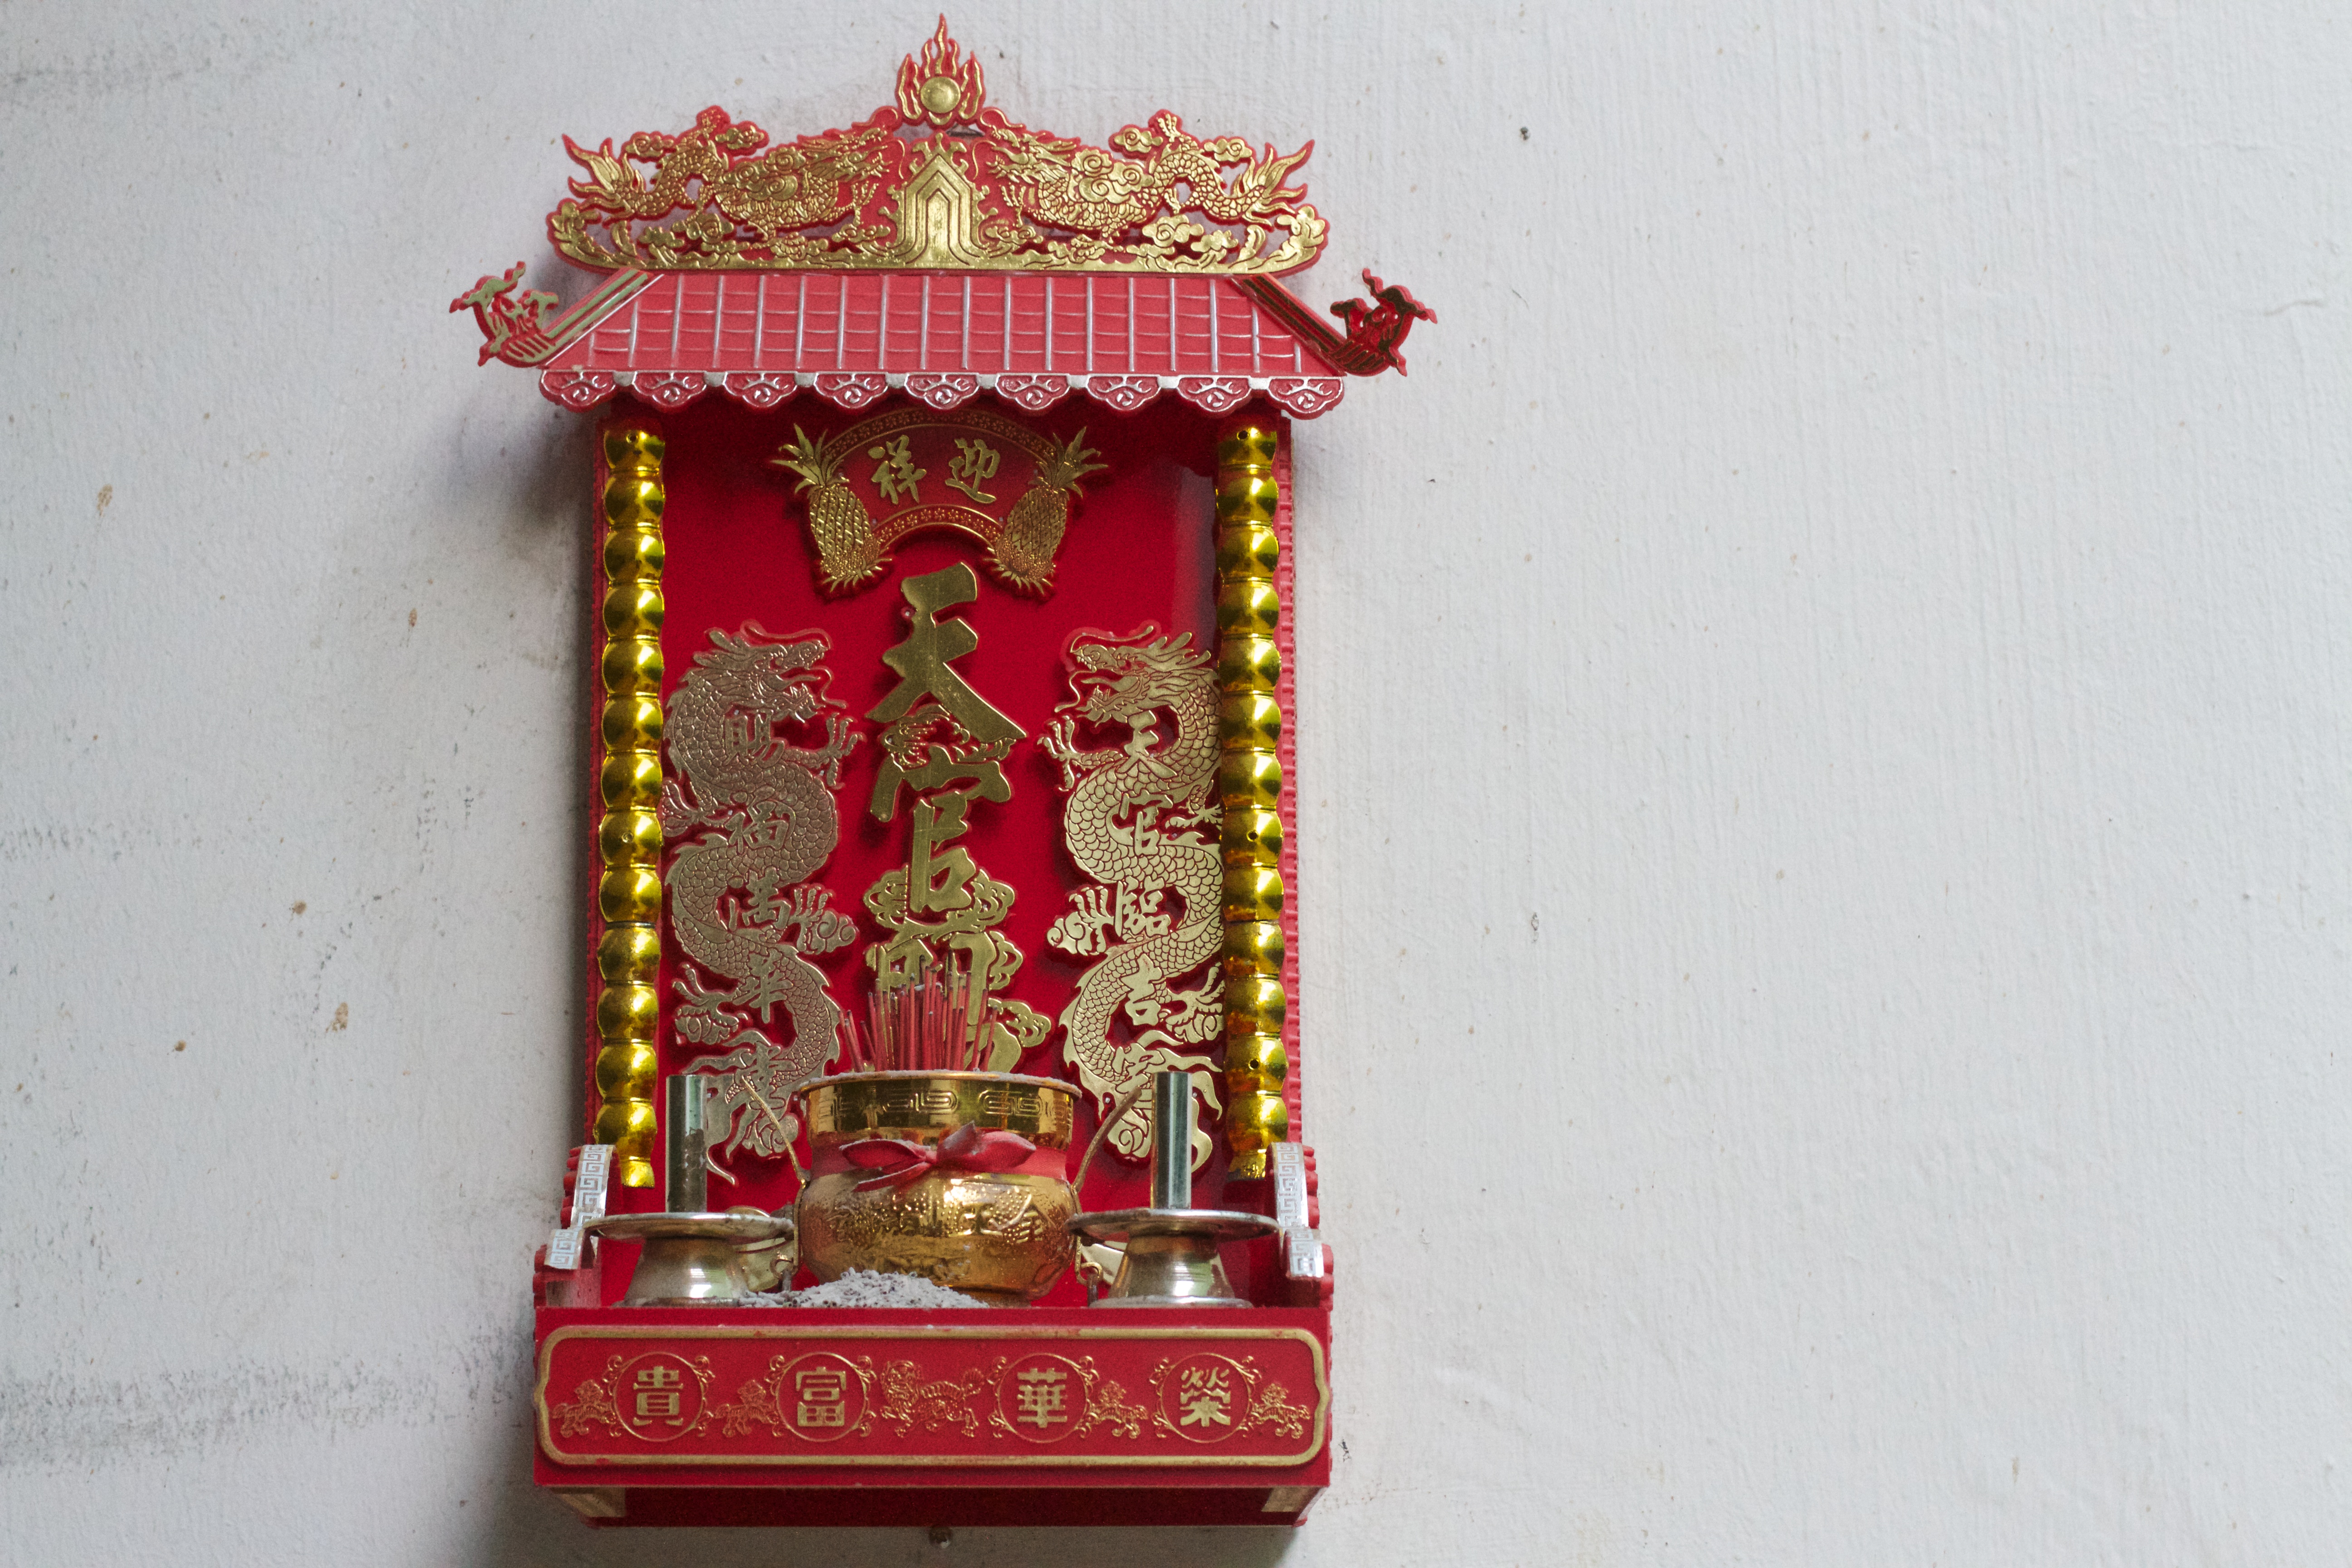
temple, shrine